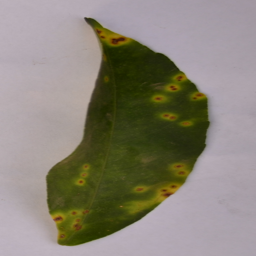
Plant part: leaf
Disease: canker